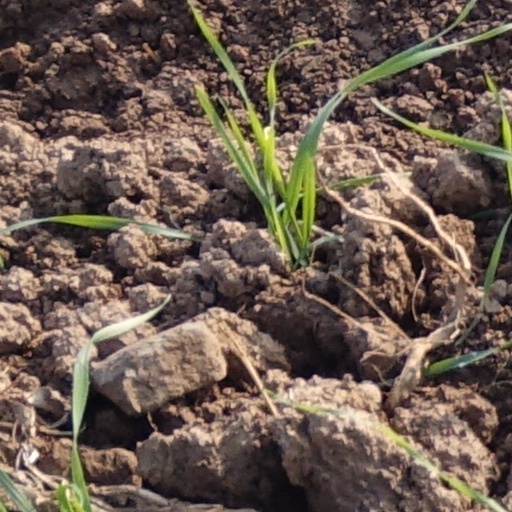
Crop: wheat